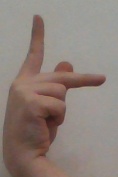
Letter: dha